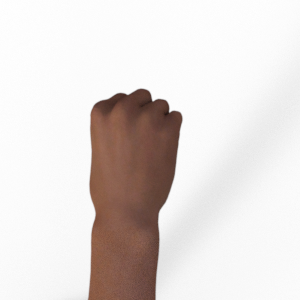
Label: rock